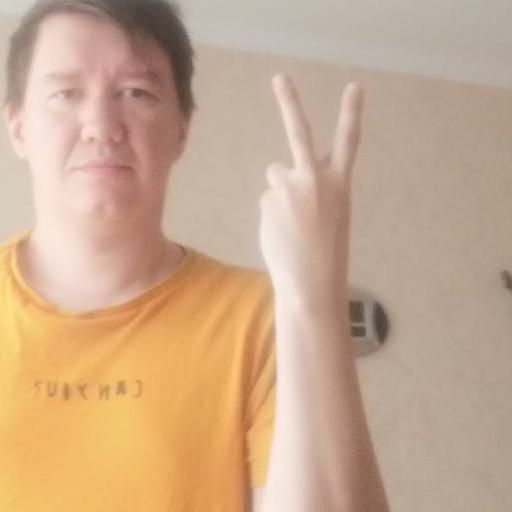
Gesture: peace_inverted